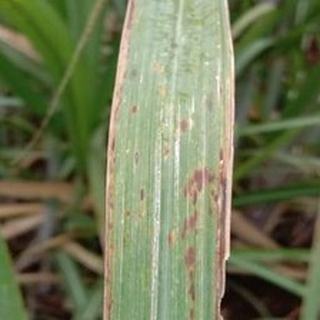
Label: sugarcane_rust